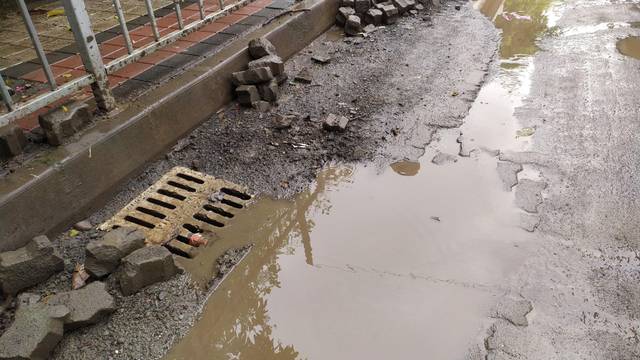
Region: India
Coordinates: 19.239, 72.863